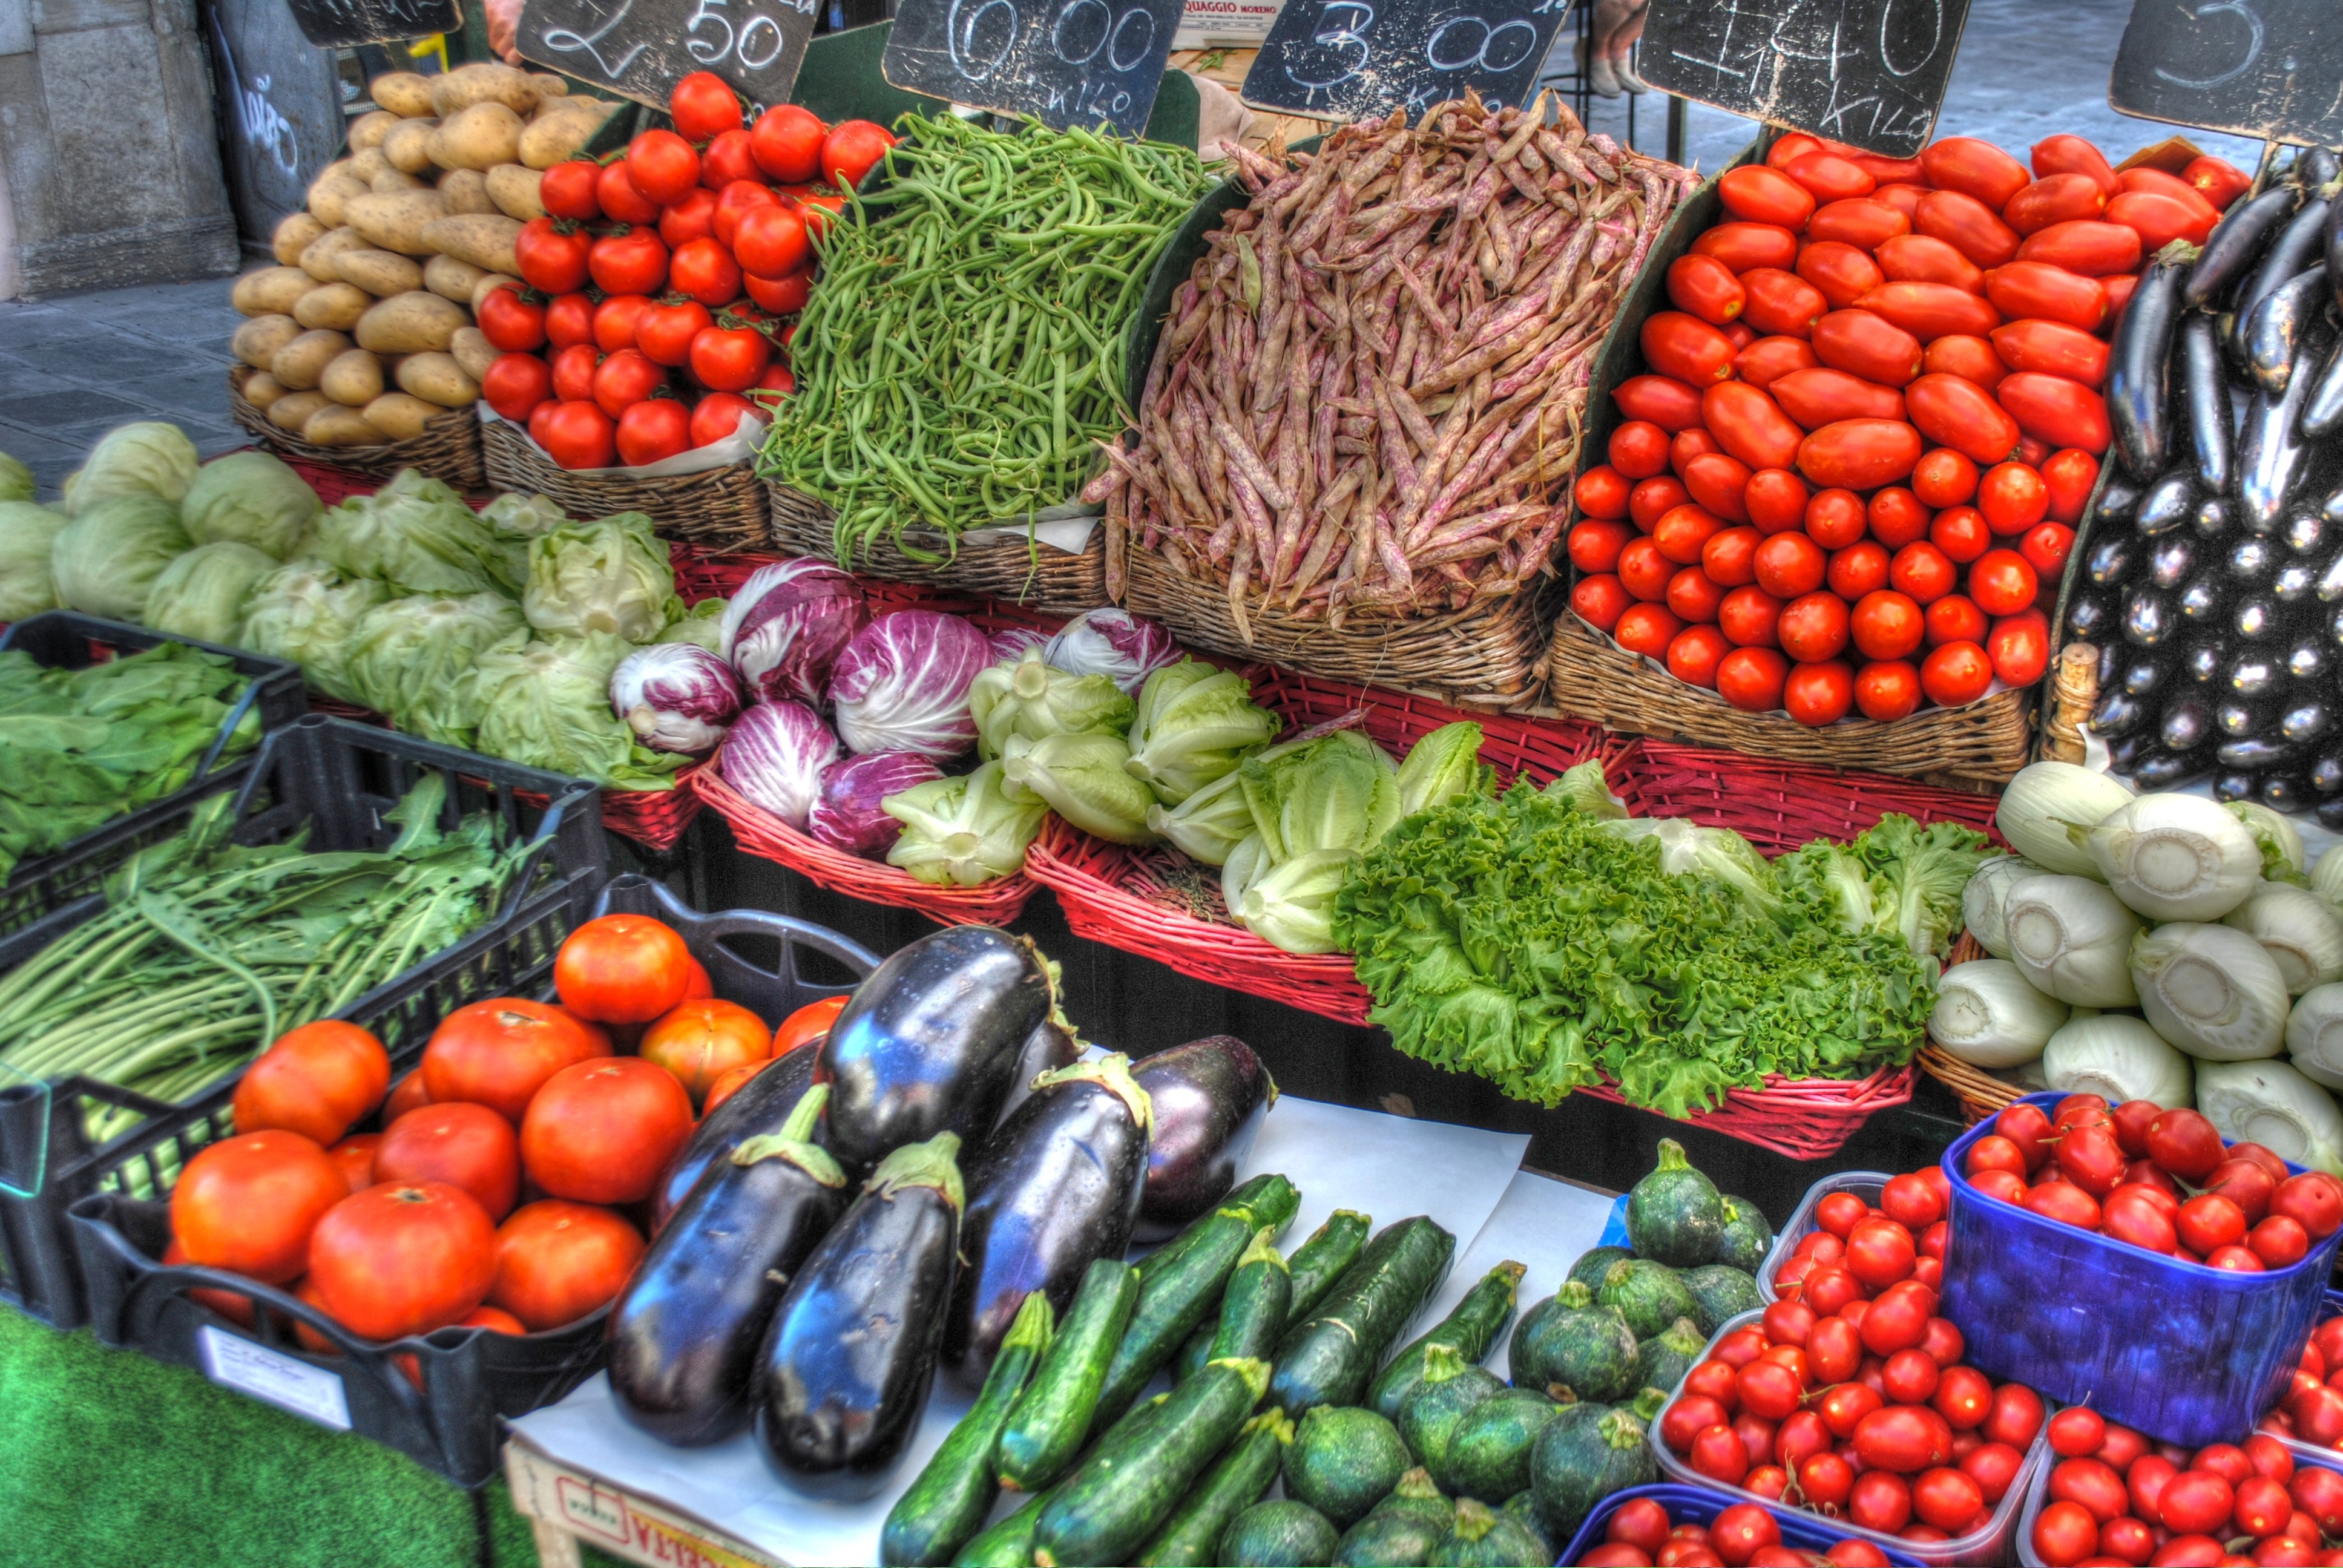
city, food, vendor, produce, vegetable, market, marketplace, lettuce, public space, vegetables, tomatoes, grocery store, beans, eggplant, potatoes, cucumbers, fennel, local food, radicchio, human settlement, greengrocer